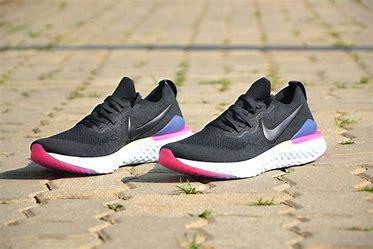
Brand: Nike
Model: Epic React Flyknit 2